Carnival of Viareggio

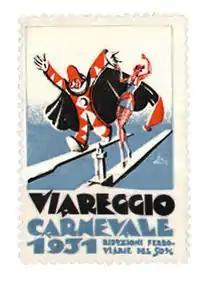
Promotional cinderella stamp, Italy, 1931

The Carnival of Viareggio is a carnival event annually held in the Tuscan city of Viareggio, Italy. It is considered amongst the most renowned carnival celebrations in both Italy and Europe.